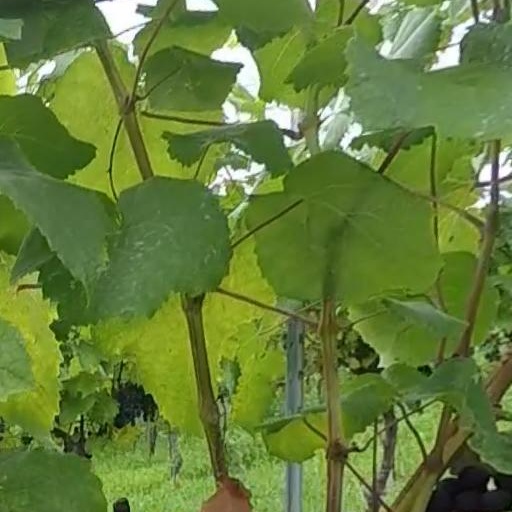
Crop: grape